History of Hawaii

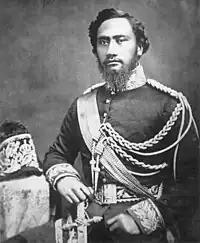
Picture of Kamehameha IV

Hawaiian prophecy said that this baby would one day unite the islands. Alapaʻi gave the young Kamehameha to his wife Keaka and her sister Hākau to care for. Kamehameha's uncle Kalaniʻōpuʻu raised him after Keōua's death. Kalaniʻōpuʻu ruled Hawaii as had his grandfather Keawe. He had advisors and priests. When word reached the ruler that chiefs were planning to murder the boy, he told Kamehameha: